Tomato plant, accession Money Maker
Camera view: vertical (180 deg); turntable rotation: 90 degrees
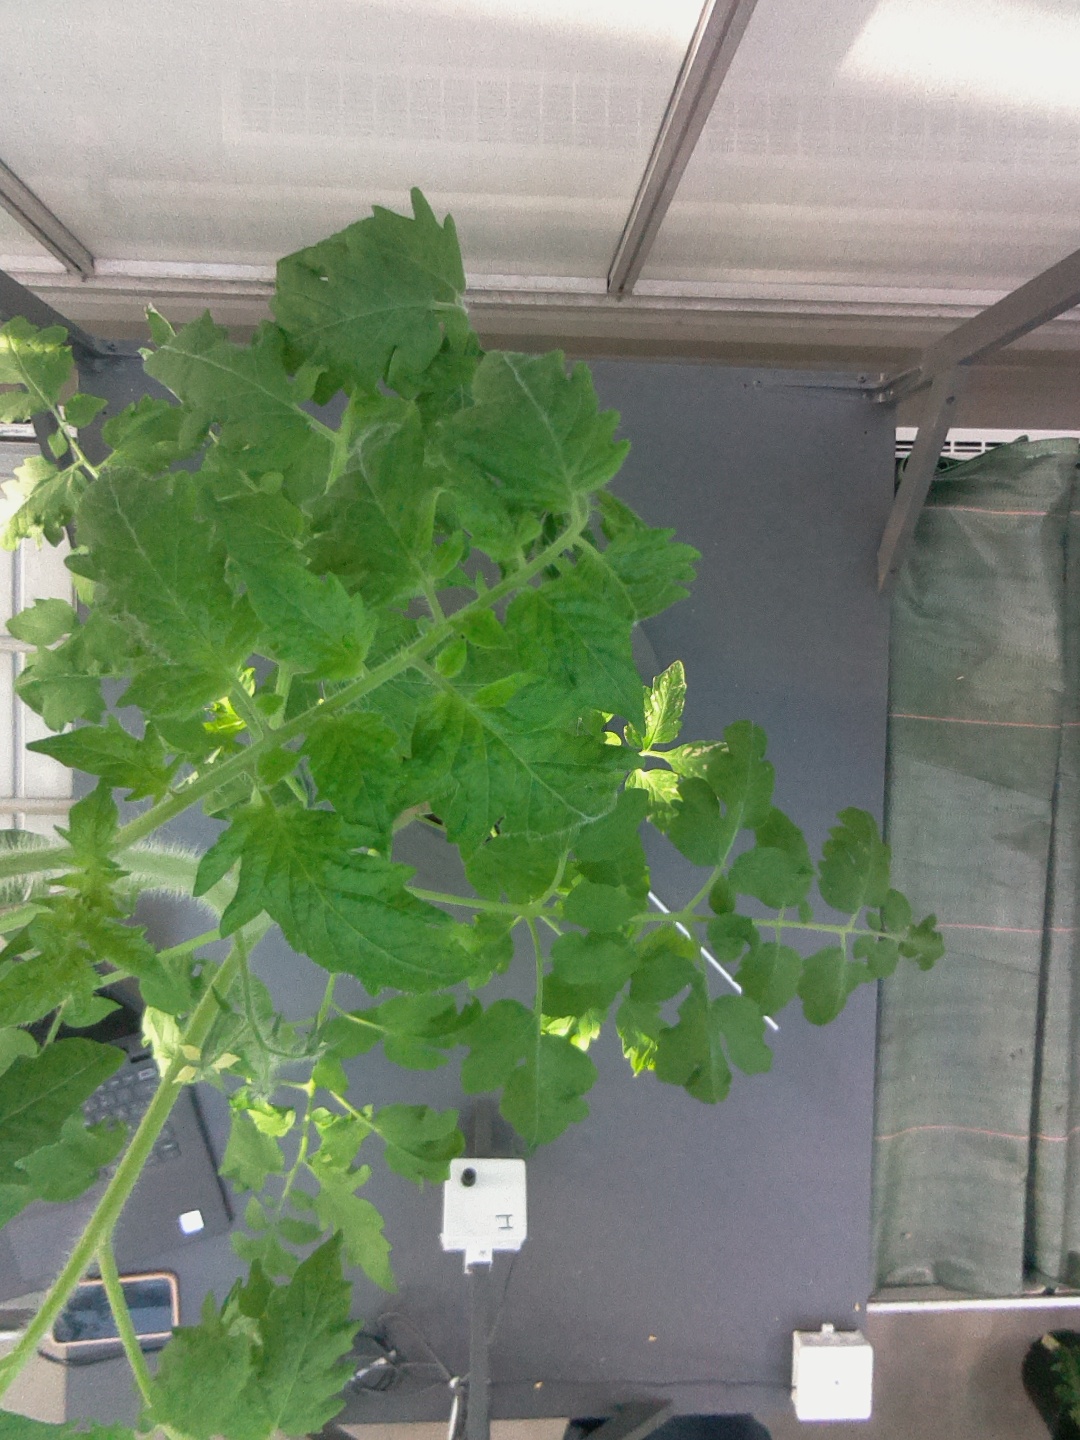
BBCH growth stage 60: First flowers open